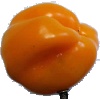
Label: yellow_pepper